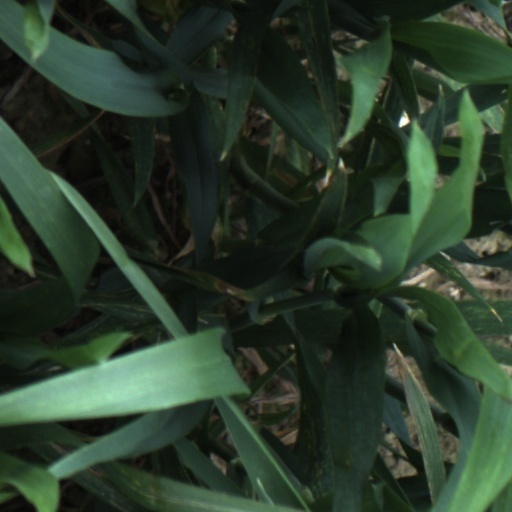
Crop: wheat